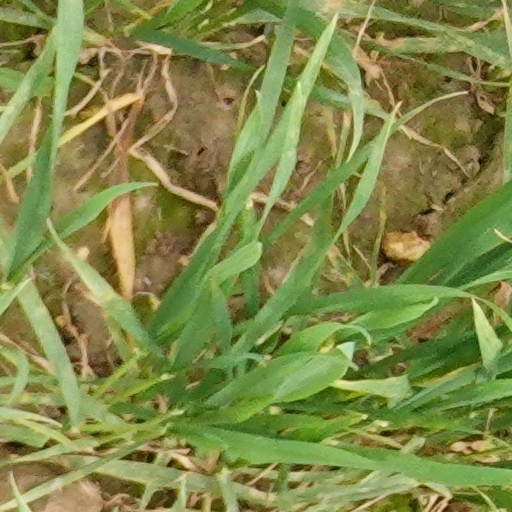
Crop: wheat